Yu Kanda

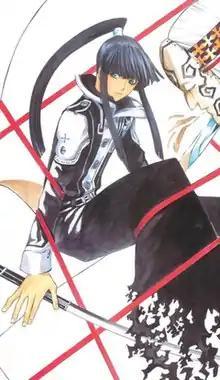
Yu Kanda wielding "Mugen" as drawn by Katsura Hoshino

is a character from "D.Gray-man", a manga series created by Japanese artist and writer Katsura Hoshino. Kanda is a young adult who is an exorcist from an organization known as the Black Order. Like the other exorcists in the order, he is in charge of destroying demonic enemies known as Akuma, created by a man known as the Millennium Earl. For this, he uses an object referred to as "Innocence" sealed within a Japanese sword. Kanda sides with the Black Order in their fight against the Earl's group, the Noah Family. Kanda is often cold and antisocial toward his allies, even disliking it when people refer to him by his given name, Yu. He often engages in fights with his frequent ally, the series' protagonist Allen Walker. As the series proceeds, it is revealed he is the result of an experiment from the Black Order that created his artificial body and merged it with the brain of a deceased exorcist. Outside the main series and the two anime adaptations, Kanda has also appeared in the "D.Gray-man" light novels, the two video games of the series, and the crossover game "Jump Ultimate Stars".